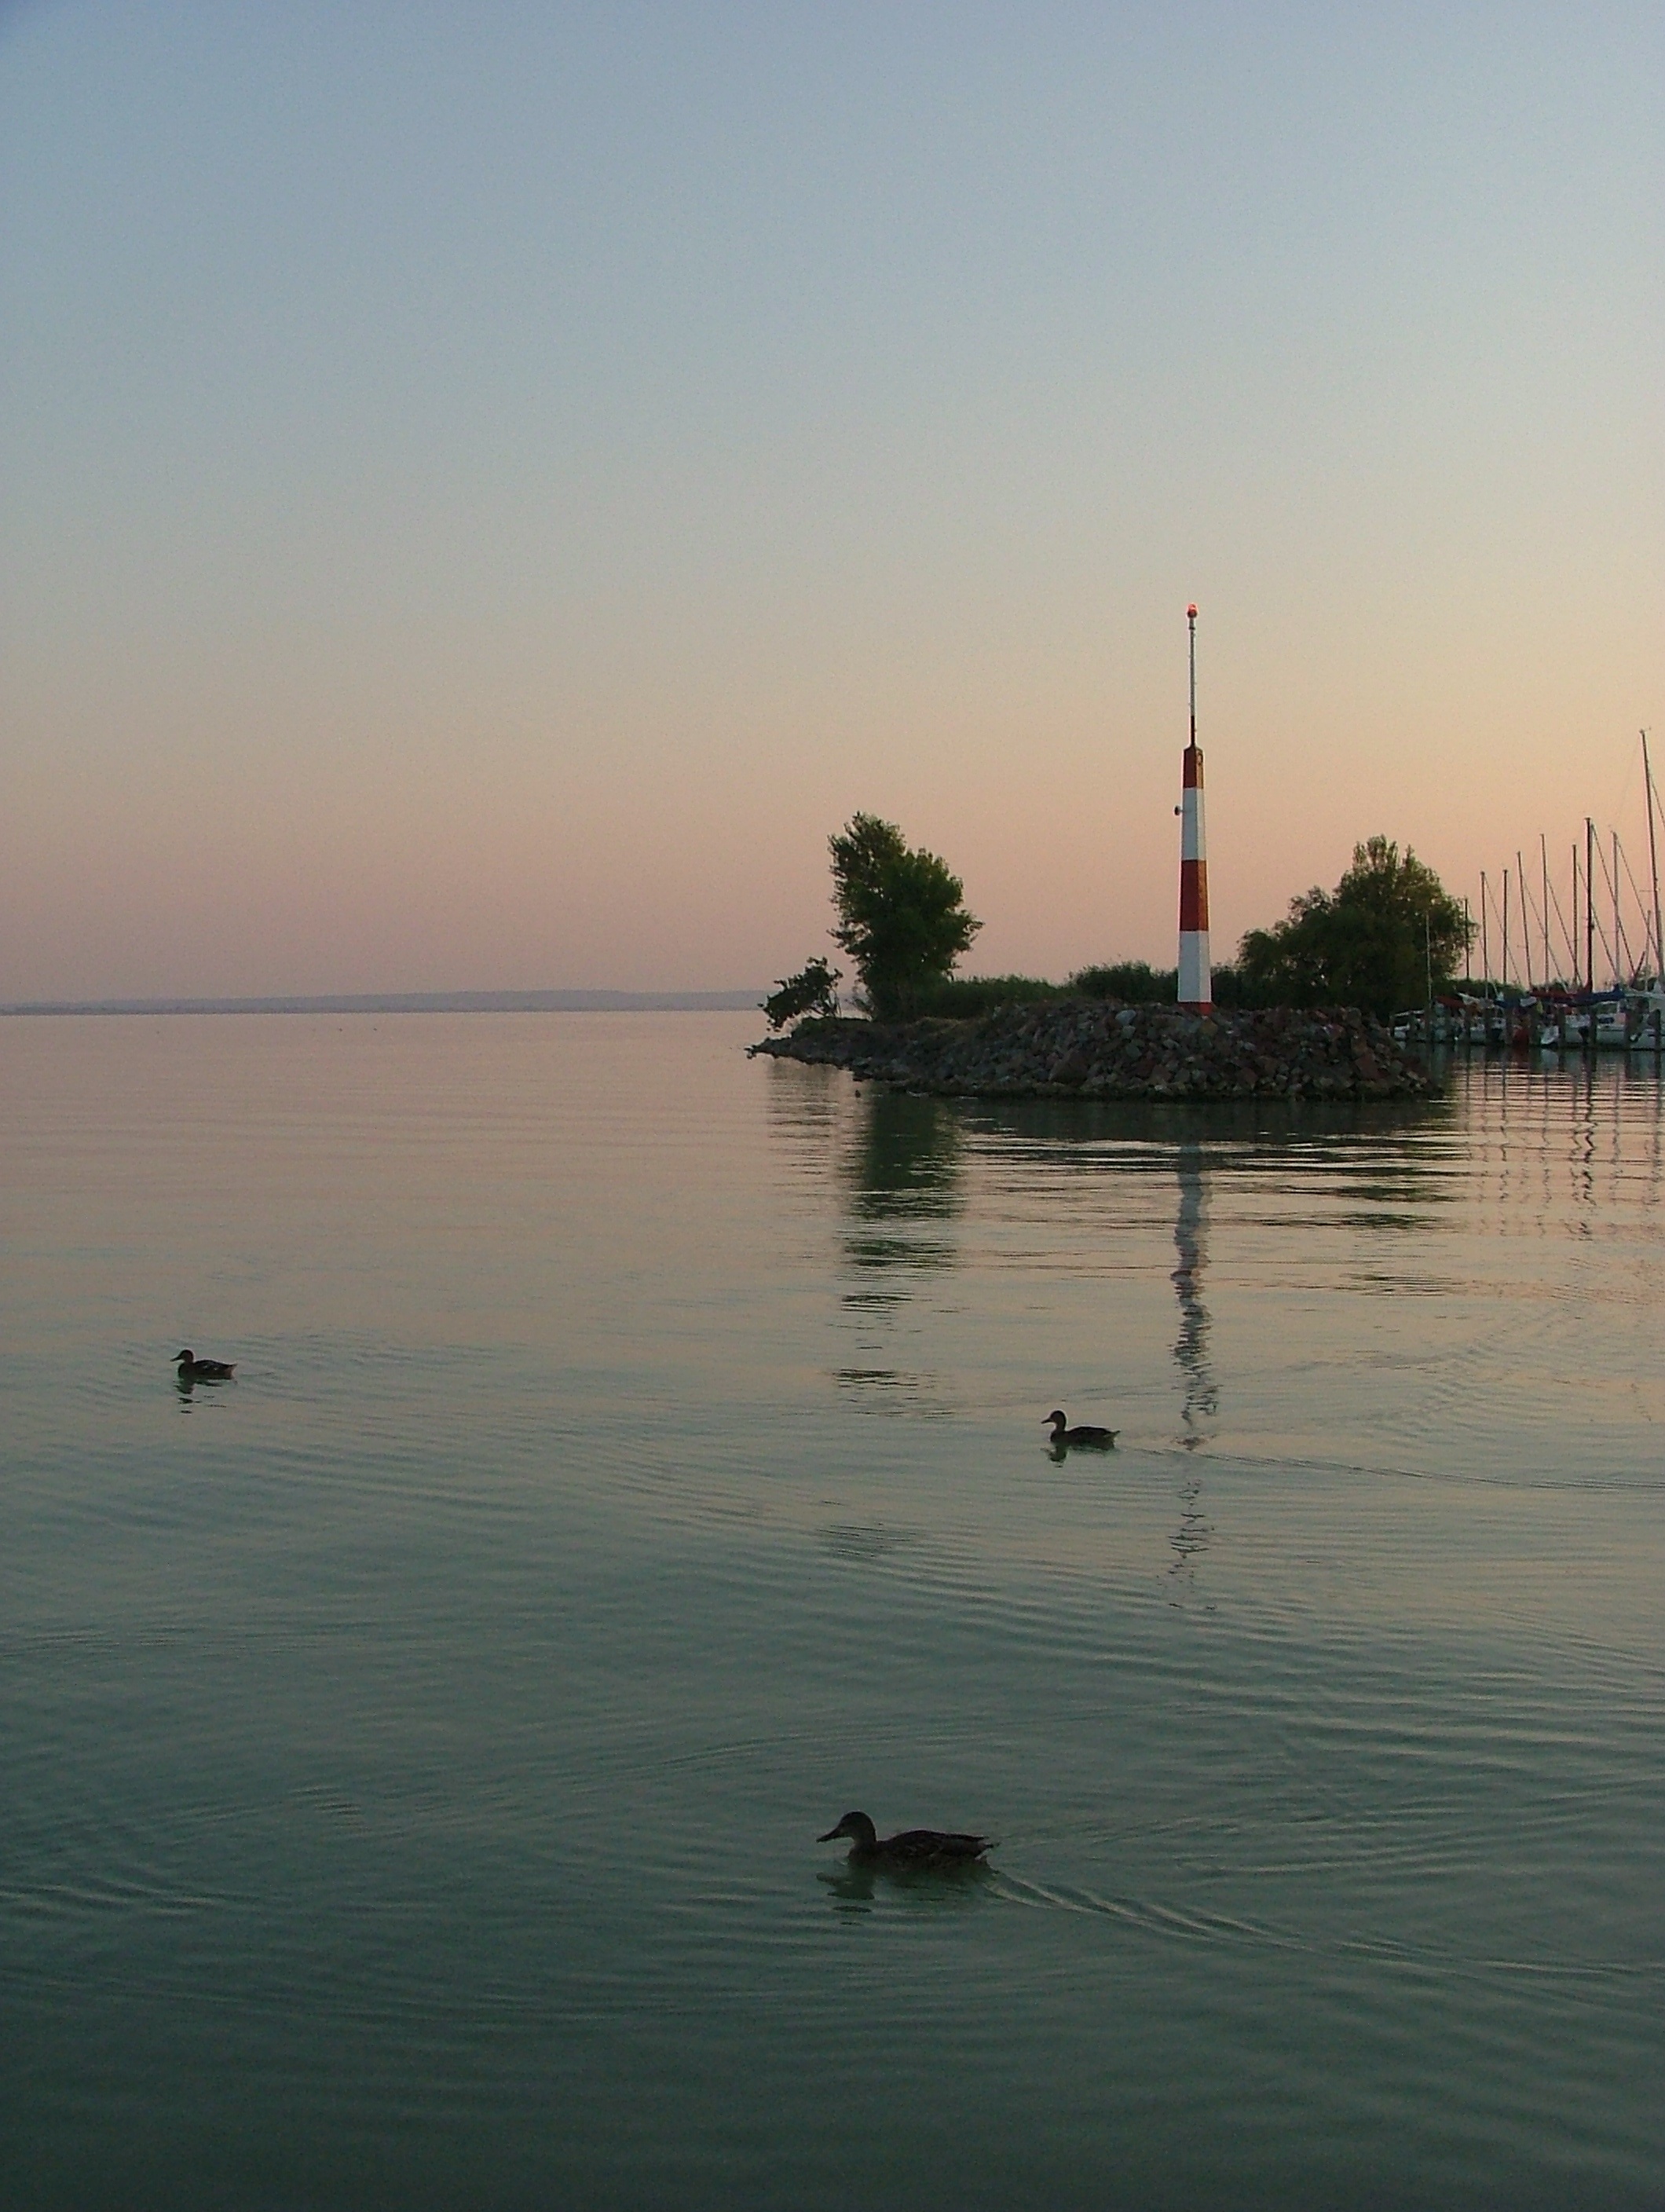
sea, water, nature, horizon, sunrise, sunset, boat, morning, shore, lake, dawn, river, dusk, evening, reflection, vehicle, tower, bay, port, lake balaton, atmospheric phenomenon